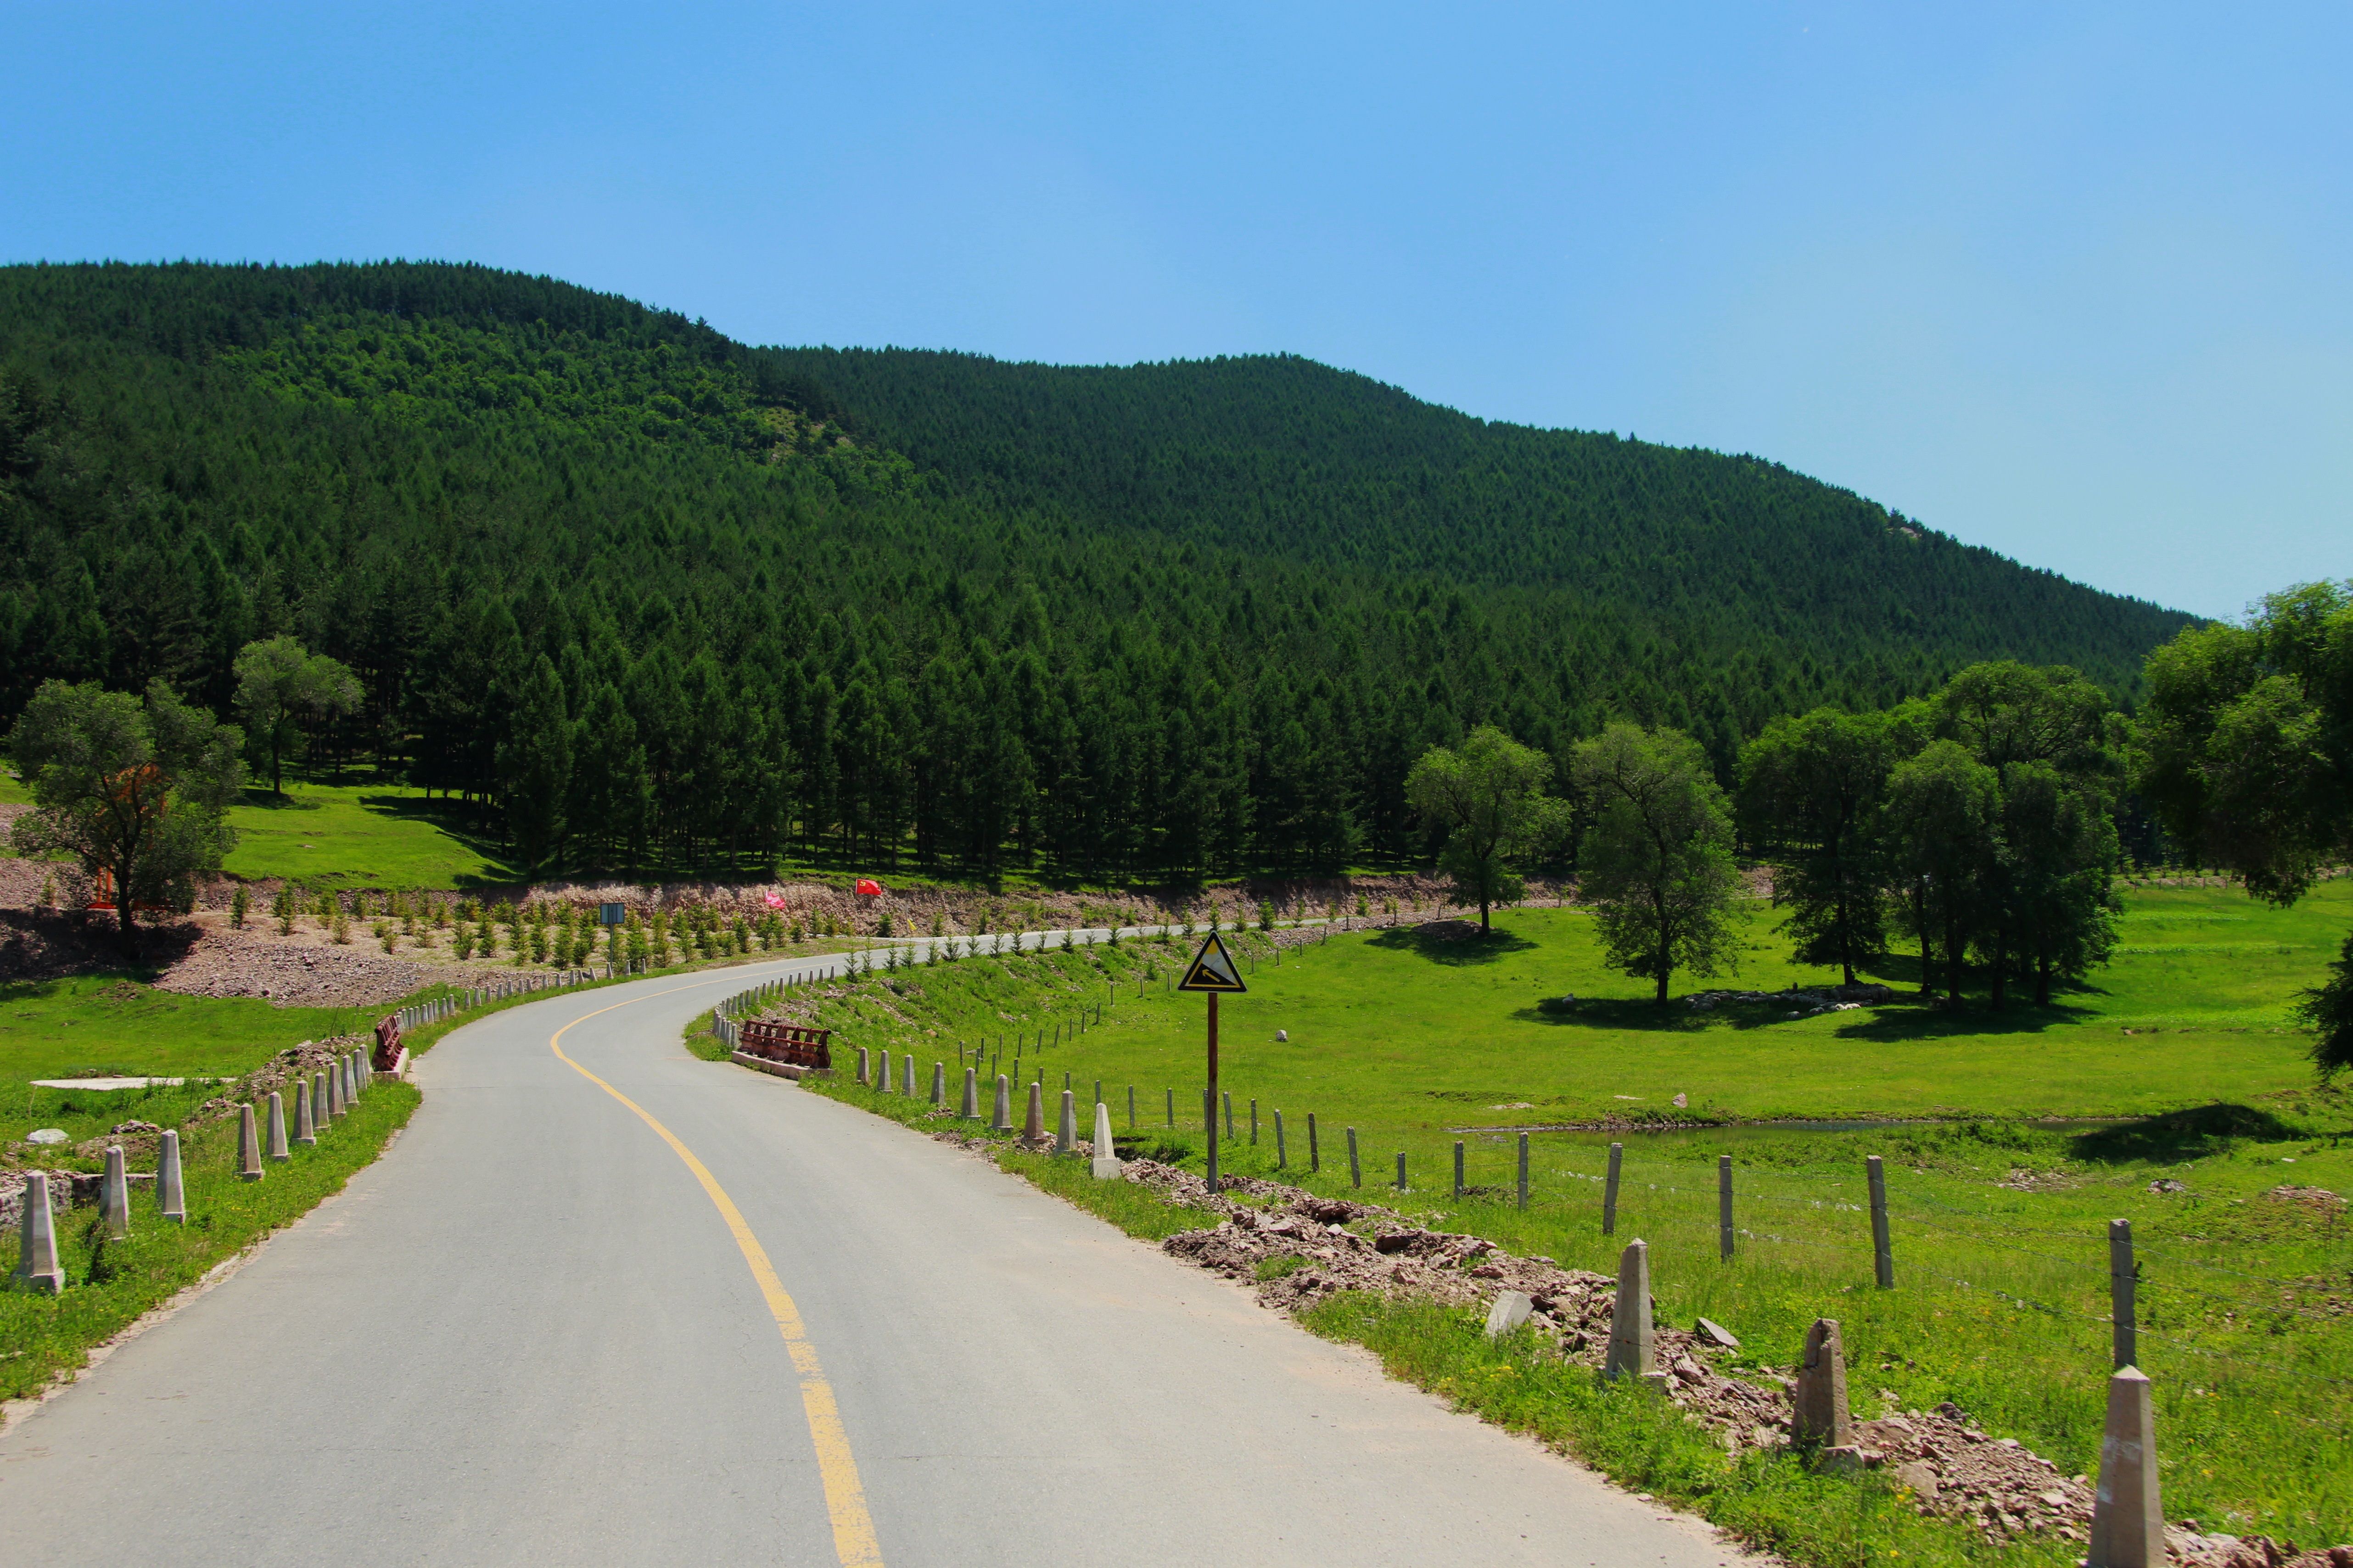
landscape, tree, mountain, road, field, meadow, prairie, hill, valley, mountain range, village, distance, agriculture, plain, blue sky, inner mongolia, plateau, front, estate, rural area, geographical feature, mountainous landforms, pilgrim's progress